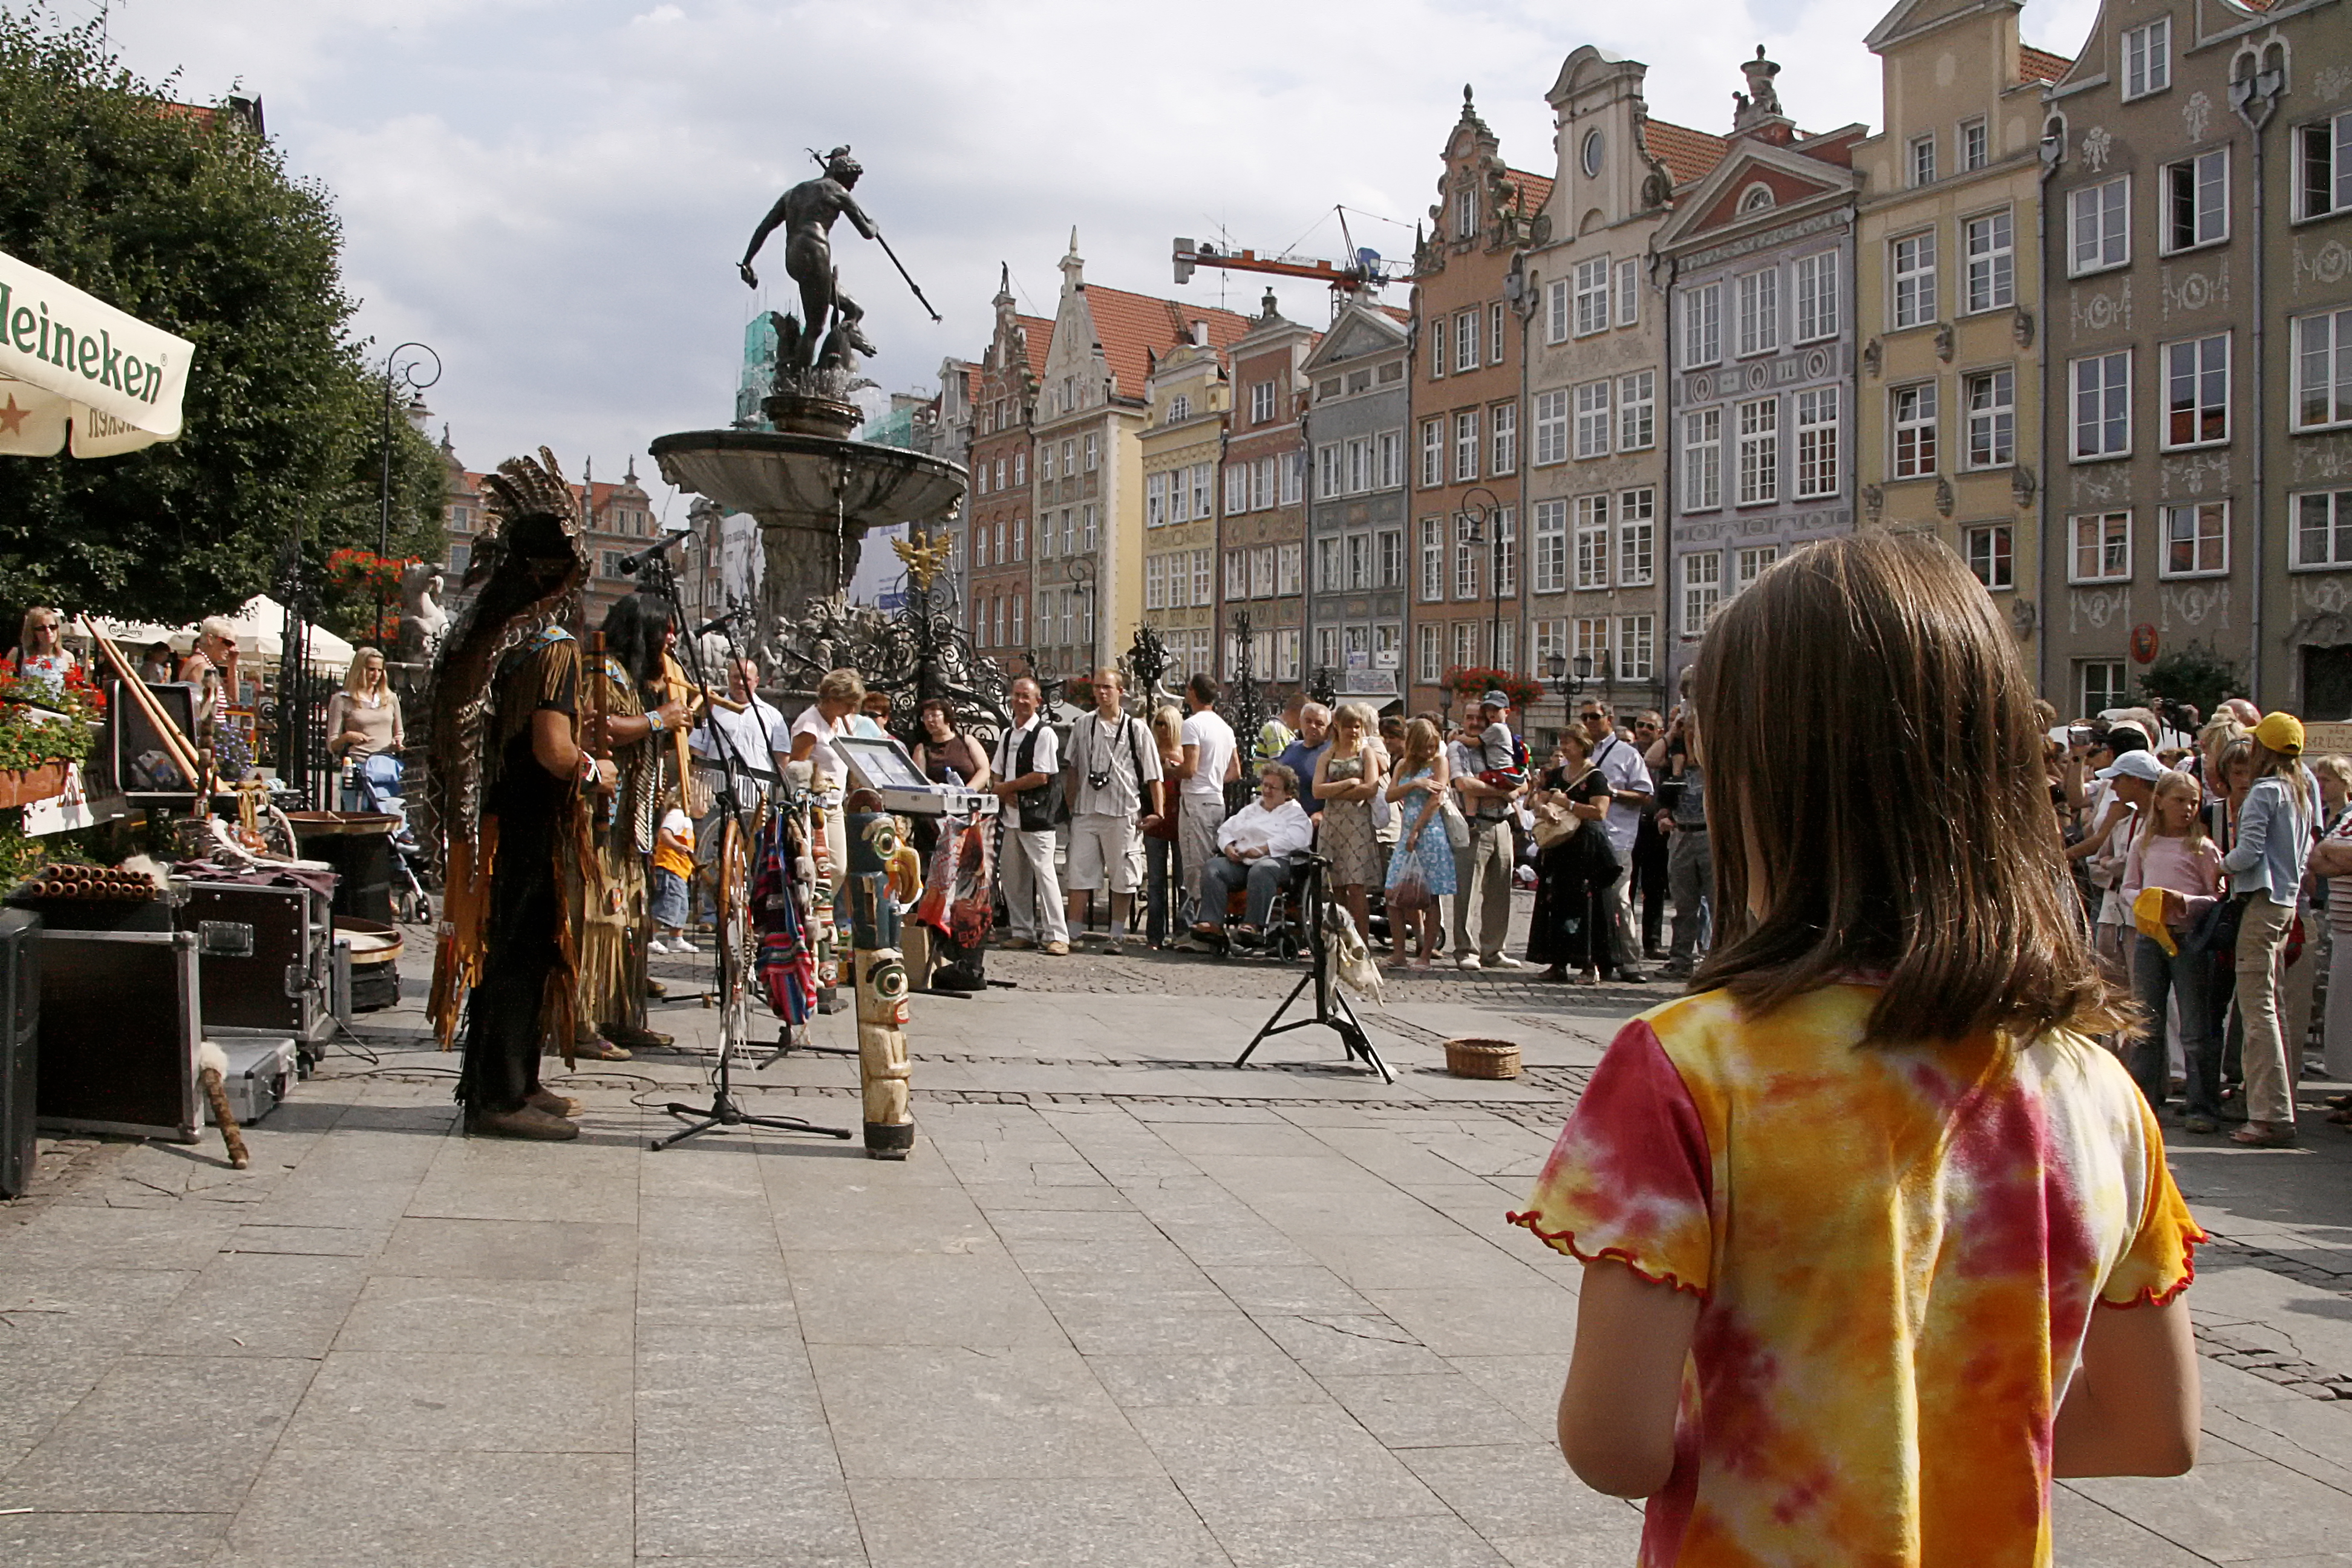
poland, gdansk, old town, city, summer, tourist, historical centre, public space, town square, street performance, human settlement, town, street, tourism, crowd, event, performance art, street artist, plaza, statue, pedestrian, performance, vacation, sculpture, road